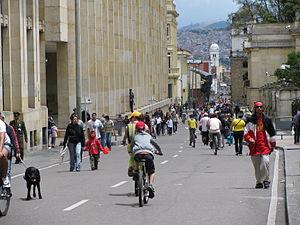
Bogota, anciennement Santa Fe de Bogotá Distrito Capital, est la capitale de la Colombie et également celle du département de Cundinamarca. Elle a été fondée le 6 août 1538 par le conquistador espagnol Gonzalo Jiménez de Quesada. Suivant l’organisation d’un district capital unitaire et décentralisé, Bogota jouit d'une autonomie lui permettant la gestion de ses intérêts dans les limites imposées par la Constitution et la loi. Composée de 20 districts, elle est la métropole incontestée du pays aux points de vue administratif, économique et politique.